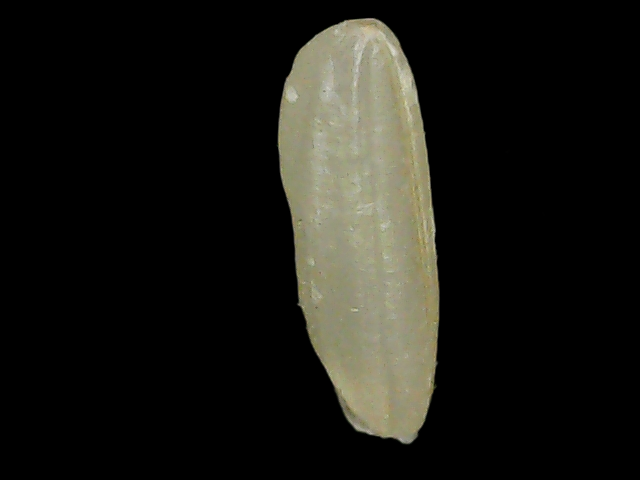
Rice variety: Binadhan26